PS Hero

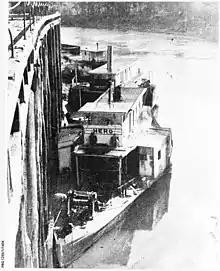
PS Hero - Echuca Wharf circa 1940. Source State Library SA

The "Hero" traded on the Murrumbidgee River as a hawking vessel until the 1930s when sold to Arbuthnot Sawmills at Koondrook as a logging boat. The company also owned the PS Alexander Arbuthnot.